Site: brandenburg
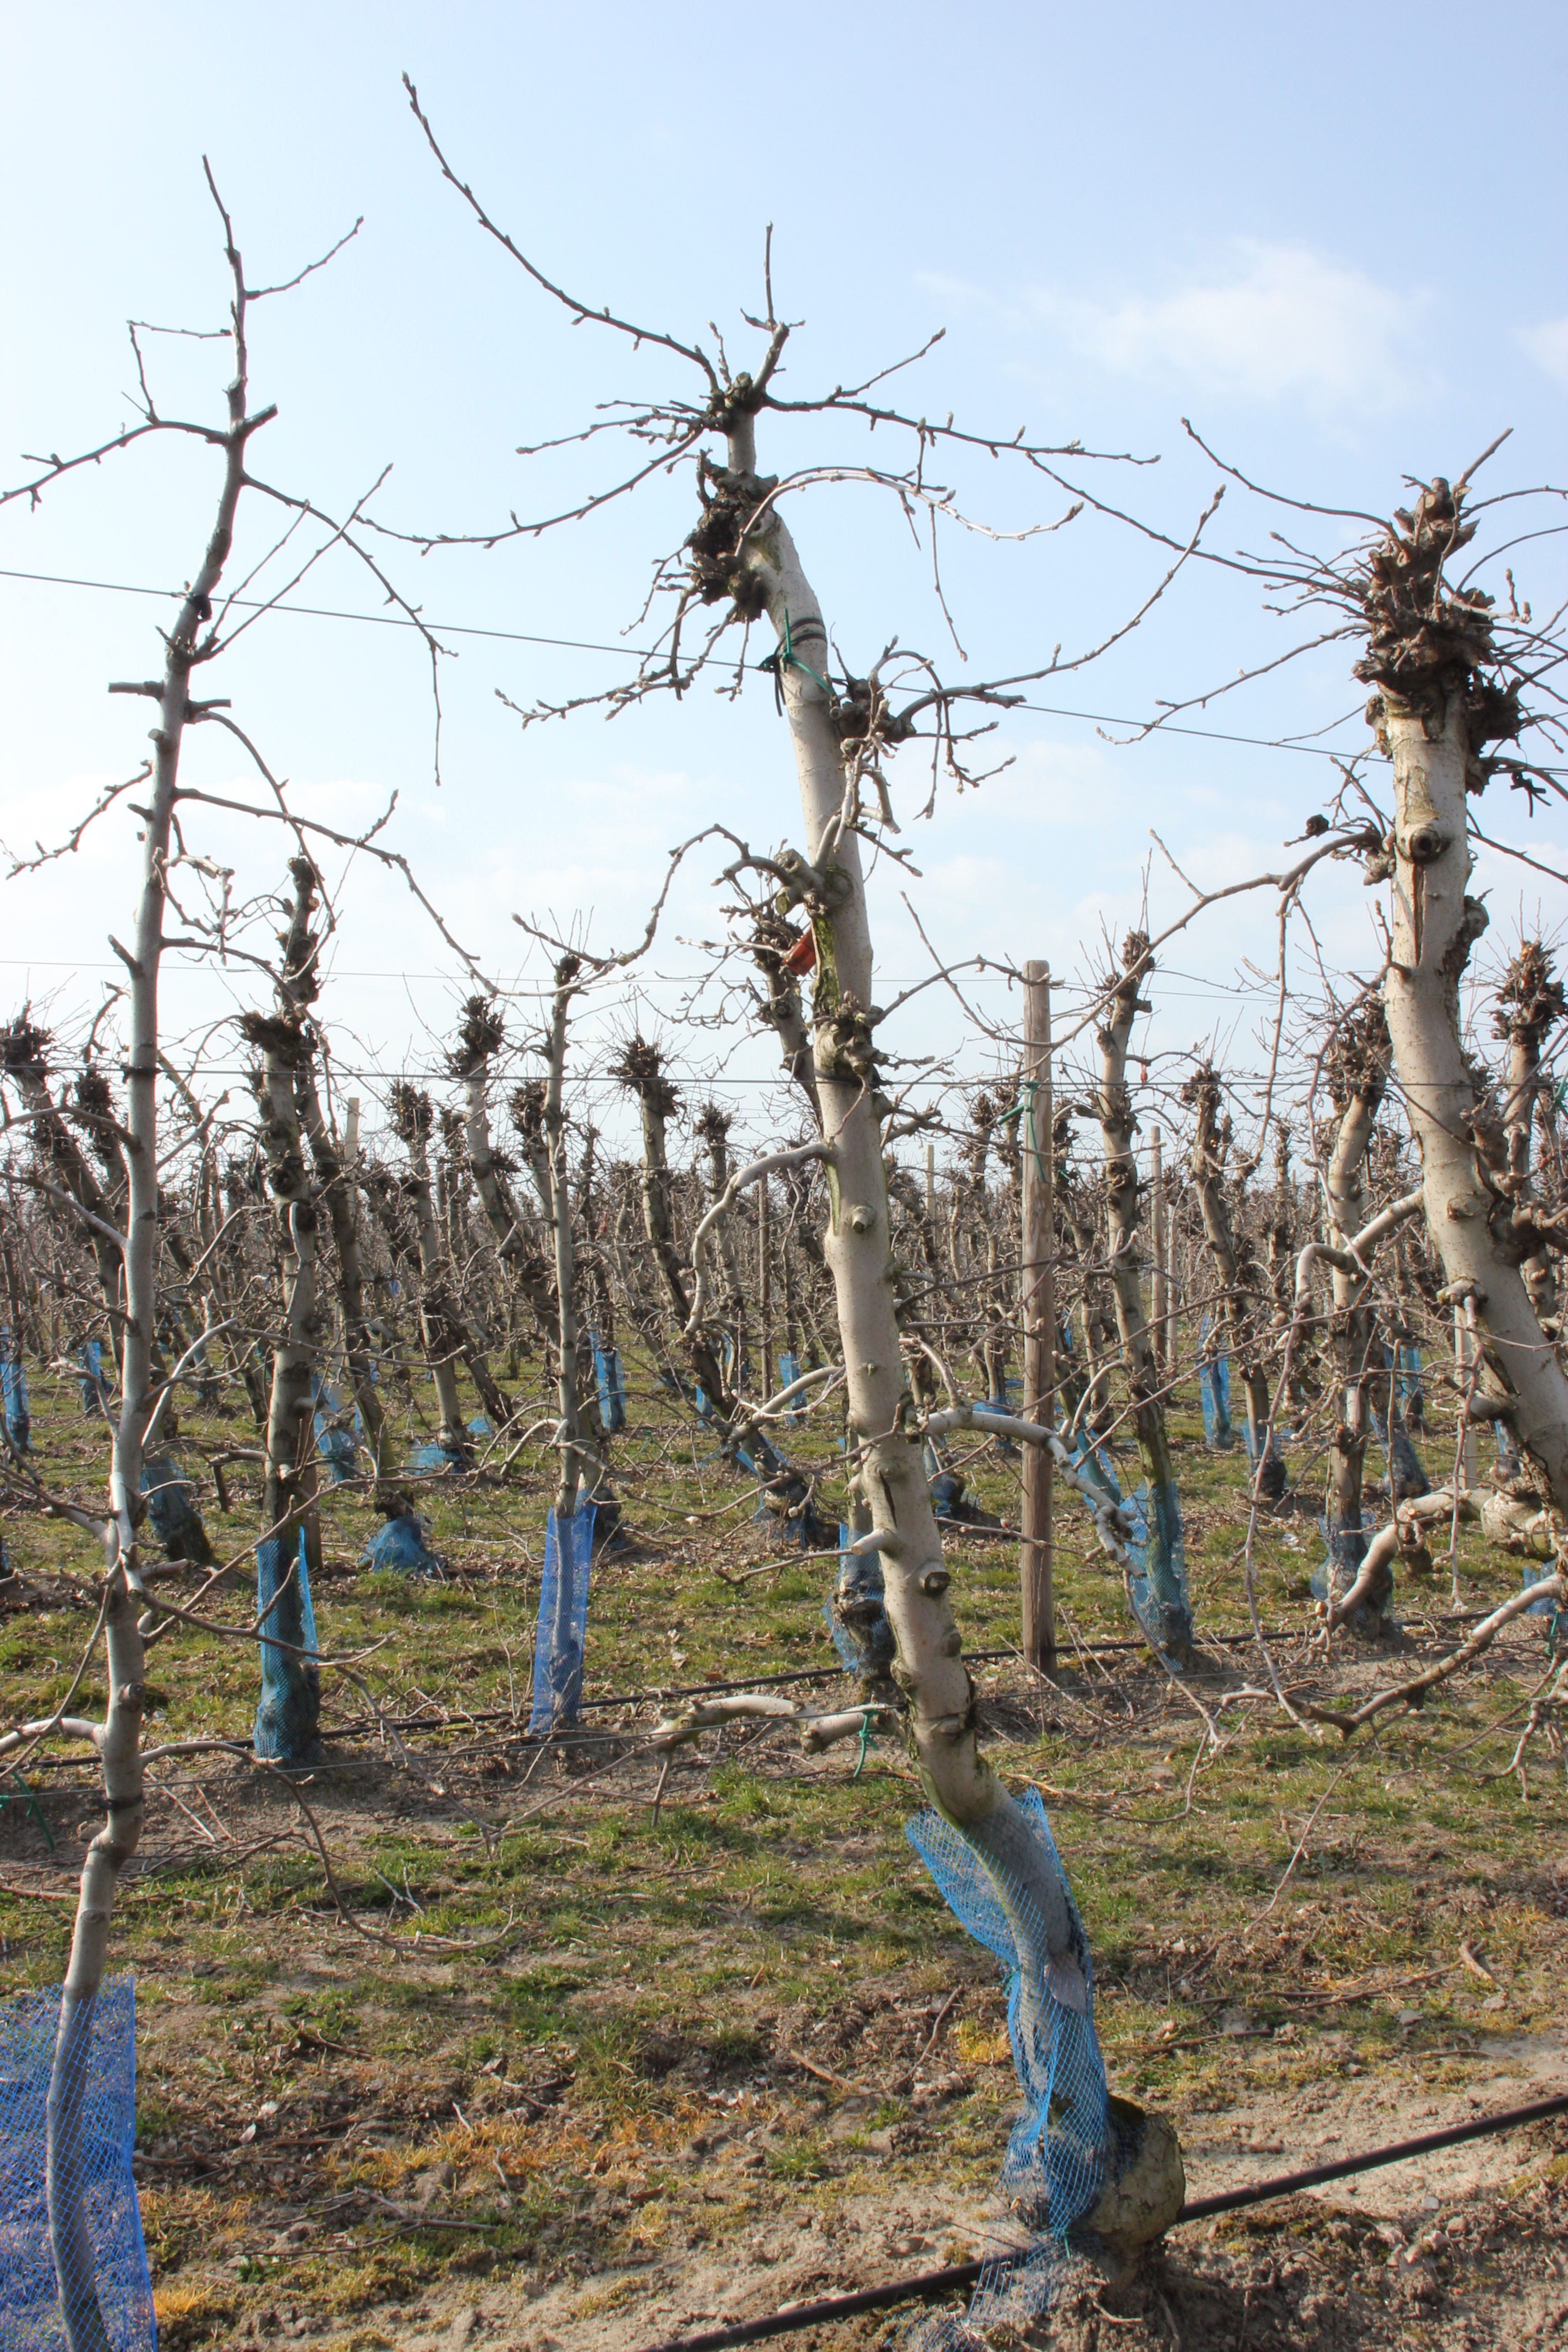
Growth stage (BBCH 03): Bud development